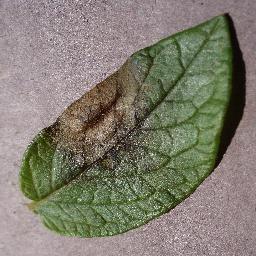
Label: Potato___Late_blight